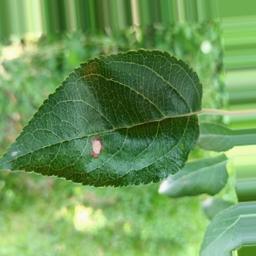
Label: Alternaria